Battle of the Pelennor Fields

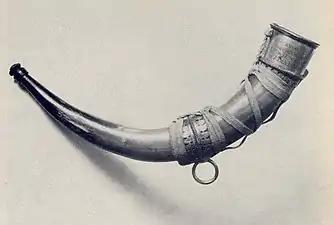
"Great horns of the North wildly blowing": here, one made from a horn of an aurochs

The arrival of Rohan is heralded, the Tolkien scholar Tom Shippey writes, by two calls: a cockerel crowing as the morning comes, and "as if in answer ... great horns of the North wildly blowing". The cock-crow recalls multiple accounts in Western literature that speak, Shippey writes, of renewed hope and life after death; of the call which told Simon Peter that he had denied Christ three times, and that there would, despite him, be a resurrection; of the cock-crow in Milton's "Comus" that would "be some solace yet"; of the cockerel in the Norse "Ódáinsakr", killed and thrown over a wall by the witch, but crowing to King Hadding a moment later. As for the horns of Rohan, in Shippey's view "their meaning is bravado and recklessness", and in combination with the cock-crow, the message is that "he who fears for his life shall lose it, but that dying undaunted is no defeat; furthermore that this was true before the Christian myth that came to explain why". Shippey writes that warhorns exemplify the "heroic Northern world", as in what he calls the nearest "Beowulf" has to a moment of eucatastrophe, when Ongentheow's Geats, trapped all night, hear the horns of Hygelac's men coming to rescue them. The style of chivalry, too, the Tolkien scholar Thomas Honegger notes, is consciously of Anglo-Saxon knights (Old English: "cniht"), not a French-style "chevalier". Shippey writes that prominent at the critical moment of the battle, the decisive charge of the Riders of Rohan, is panache, which he explains means both "the white horsetail on [Eomer's] helm floating in his speed" and "the virtue of sudden onset, the dash that sweeps away resistance". Shippey notes that this allows Tolkien to display Rohan both as English, based on their Old English names and words like ""eored"" (troop of cavalry), and as "alien, to offer a glimpse of the way land shapes people".